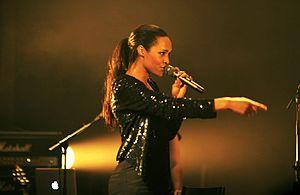
Joko / Concert au Café de la Danse en septembre 2012
Joko née Marie-Joseph Blanche Ledru, le 10 décembre 1980 à Sangmélima, est une chanteuse française. Chanteuse, parolière et mélodiste, Joko est une artiste complète. Après un premier album Instinctive sorti en 2011, son second album Chercheuse d'or sort en 2013.